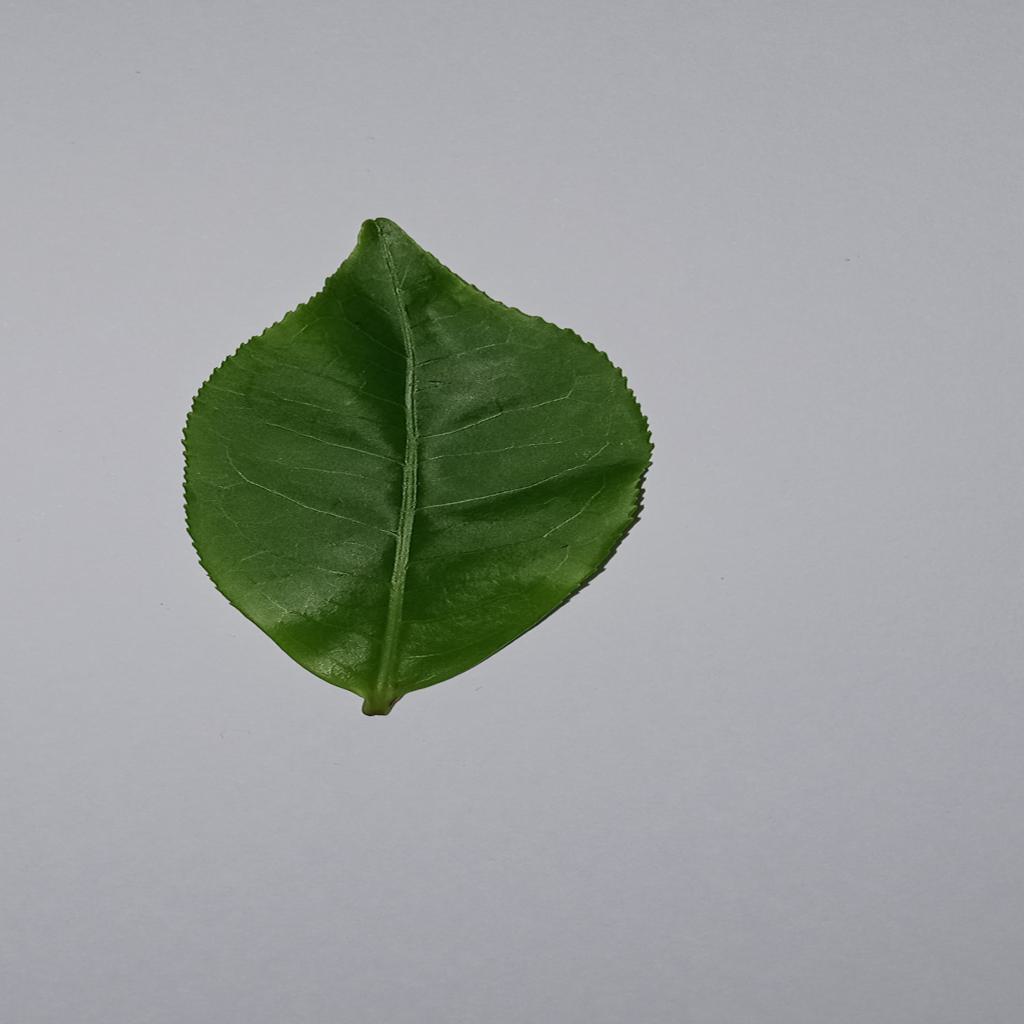
Label: Healthy